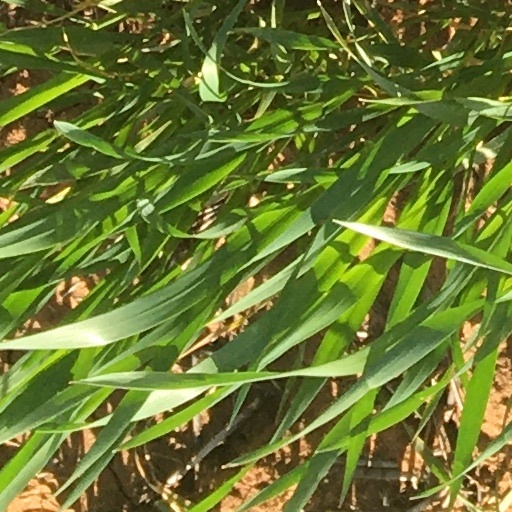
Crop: wheat